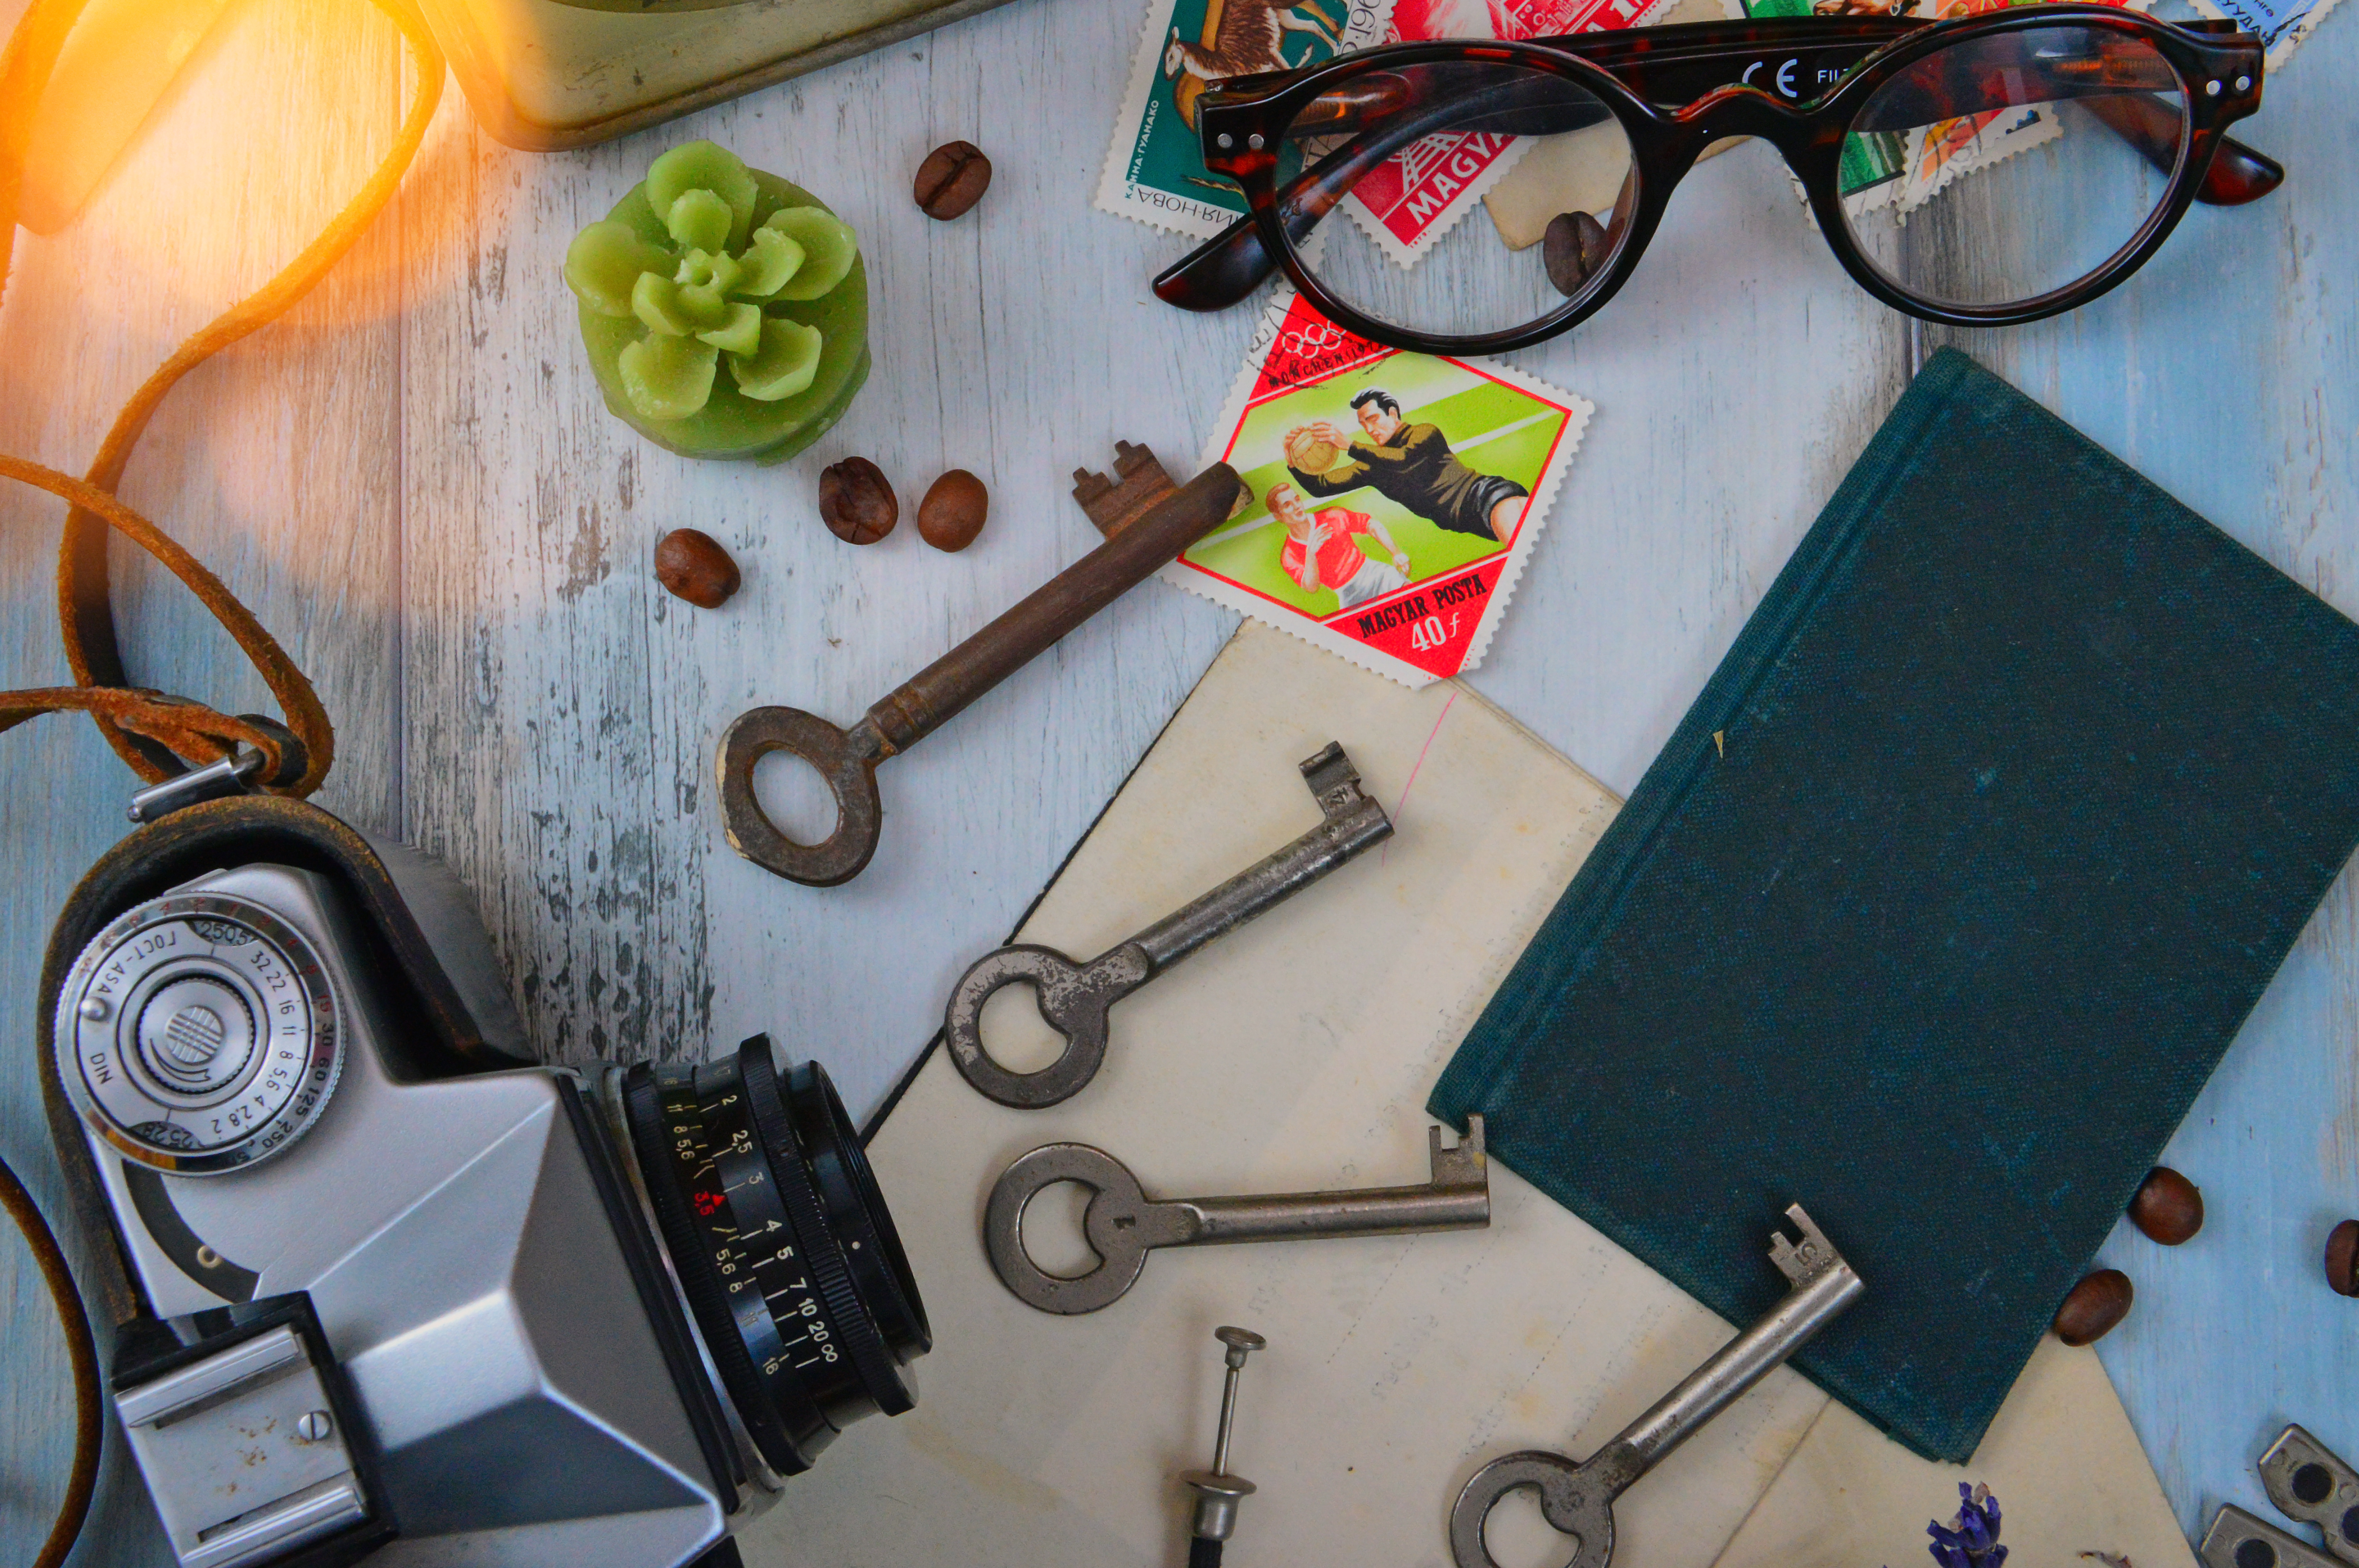
camera, still, life, retro, vintage, old, photo, film, background, wooden, table, analog, photography, lens, view, style, concept, top, technology, traditional, equipment, antique, picture, classic, photograph, glasses, product, vision care